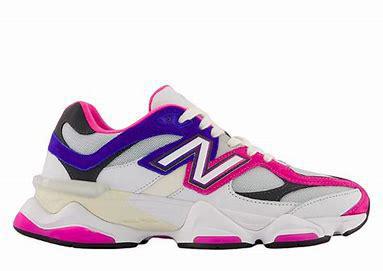
Brand: New
Model: Balance New Balance 9060